Burgess Hill

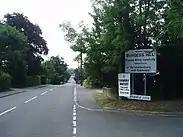

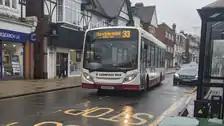
A Compass Bus ADL Enviro 200 10.8m seen on the 33 at Burgess Hill Church Road bus stop

Road: In 1770 the road from Cuckfield to Brighton across St John's Common was turnpiked. The A23 is the London-Brighton Trunk road and runs to the west of the town and is largely a high quality dual carriageway. The A23 is connected to Burgess Hill via the A2300 which was built as a single carriageway road in the 1990s, and widened in 2021 to a dual carriageway. The A273 runs along the former turnpike connecting to Pyecombe on the A23 to the south and Haywards Heath on the A272 to the North, it follows the course of Jane Murray Way, directing traffic around the town centre. The A272 road runs north of Burgess Hill, from Winchester to near Uckfield. The B2112 runs east of Burgess Hill, going north–south, and both the B2036 and the B2113 pass through the town heading north–south and west–east respectively.